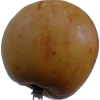
Label: Apple 14